Kenshi Togami

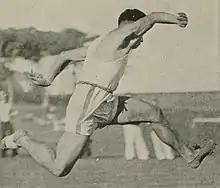
Togami competing in the triple jump at the New Zealand track and field championships in 1937

was a Japanese athlete. He competed in the men's long jump at the 1936 Summer Olympics. His personal best in the long jump was 7.64 meters, achieved in 1938